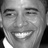
Emotion: happy